Ich bin ein Berliner

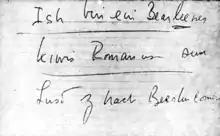

The "Ich bin ein Berliner" speech is in part derived from a speech Kennedy gave at a Civic Reception on May 4, 1962, in New Orleans; there also he used the phrase "civis Romanus sum" by saying,